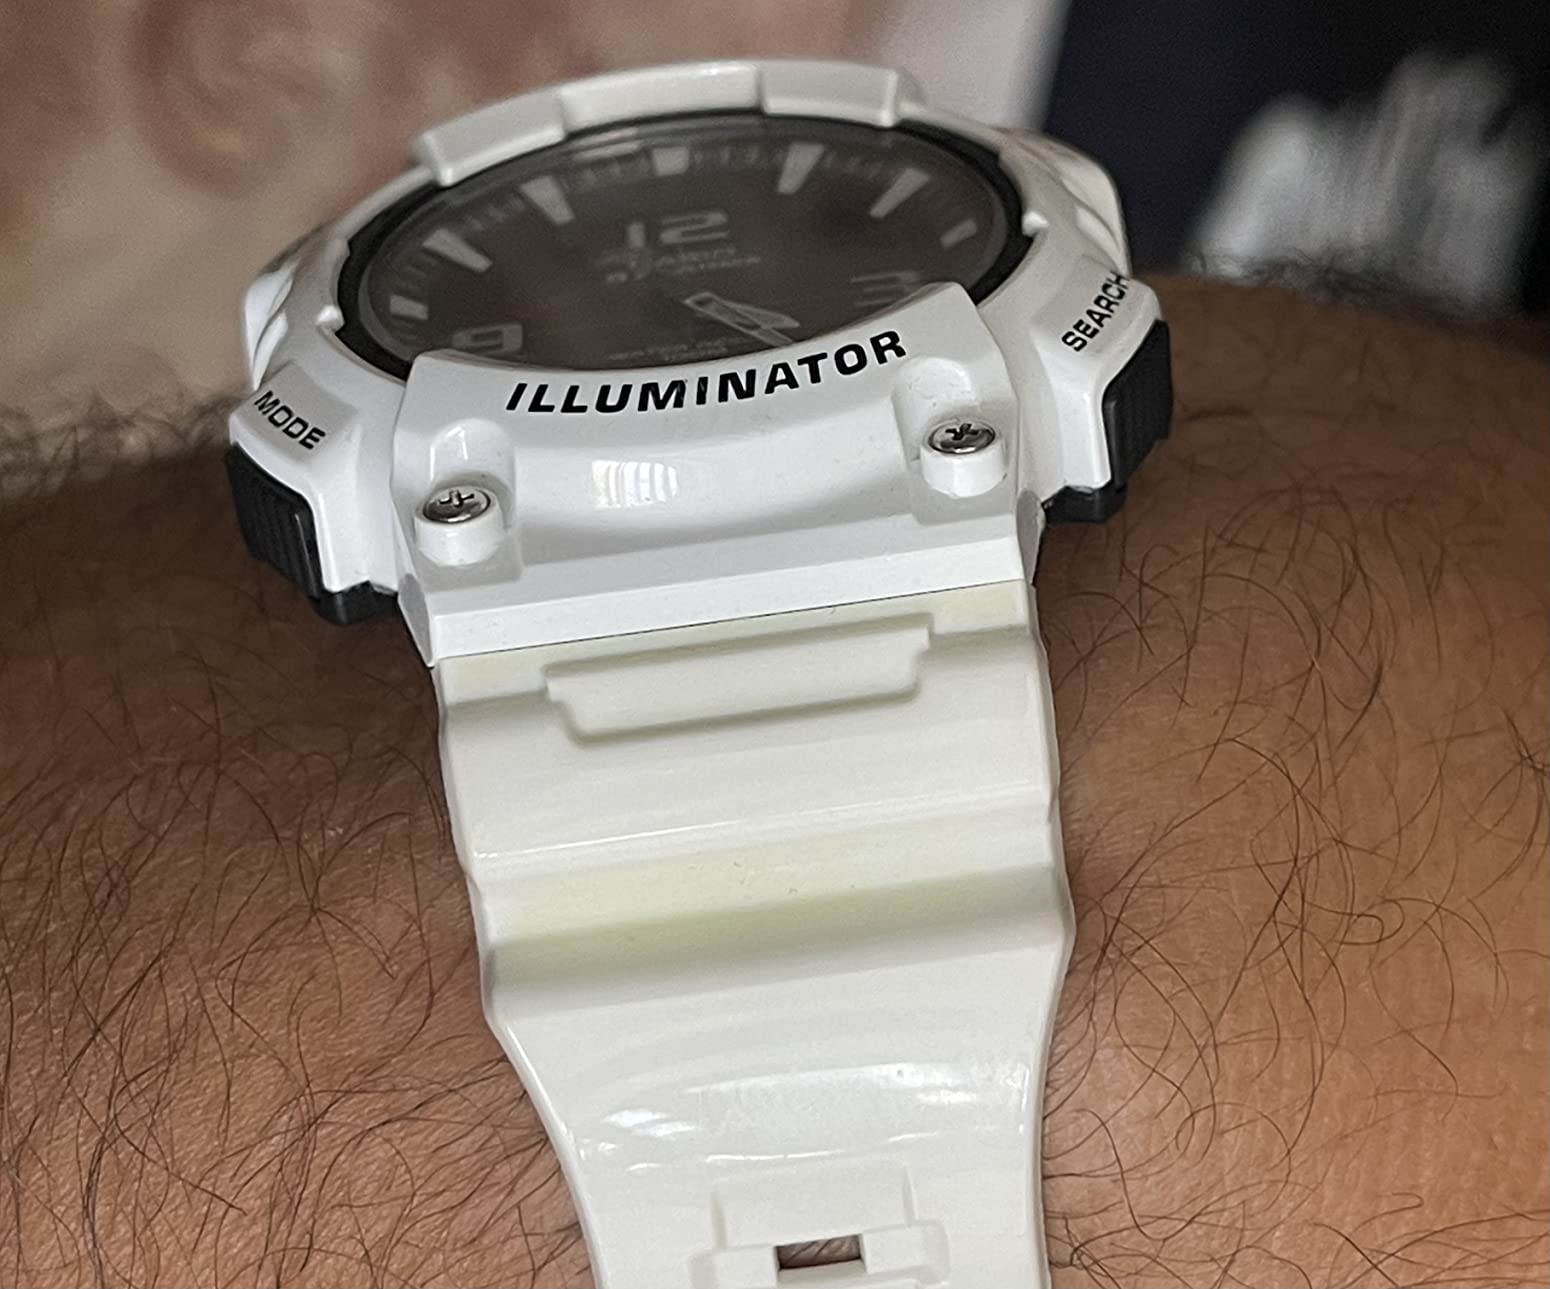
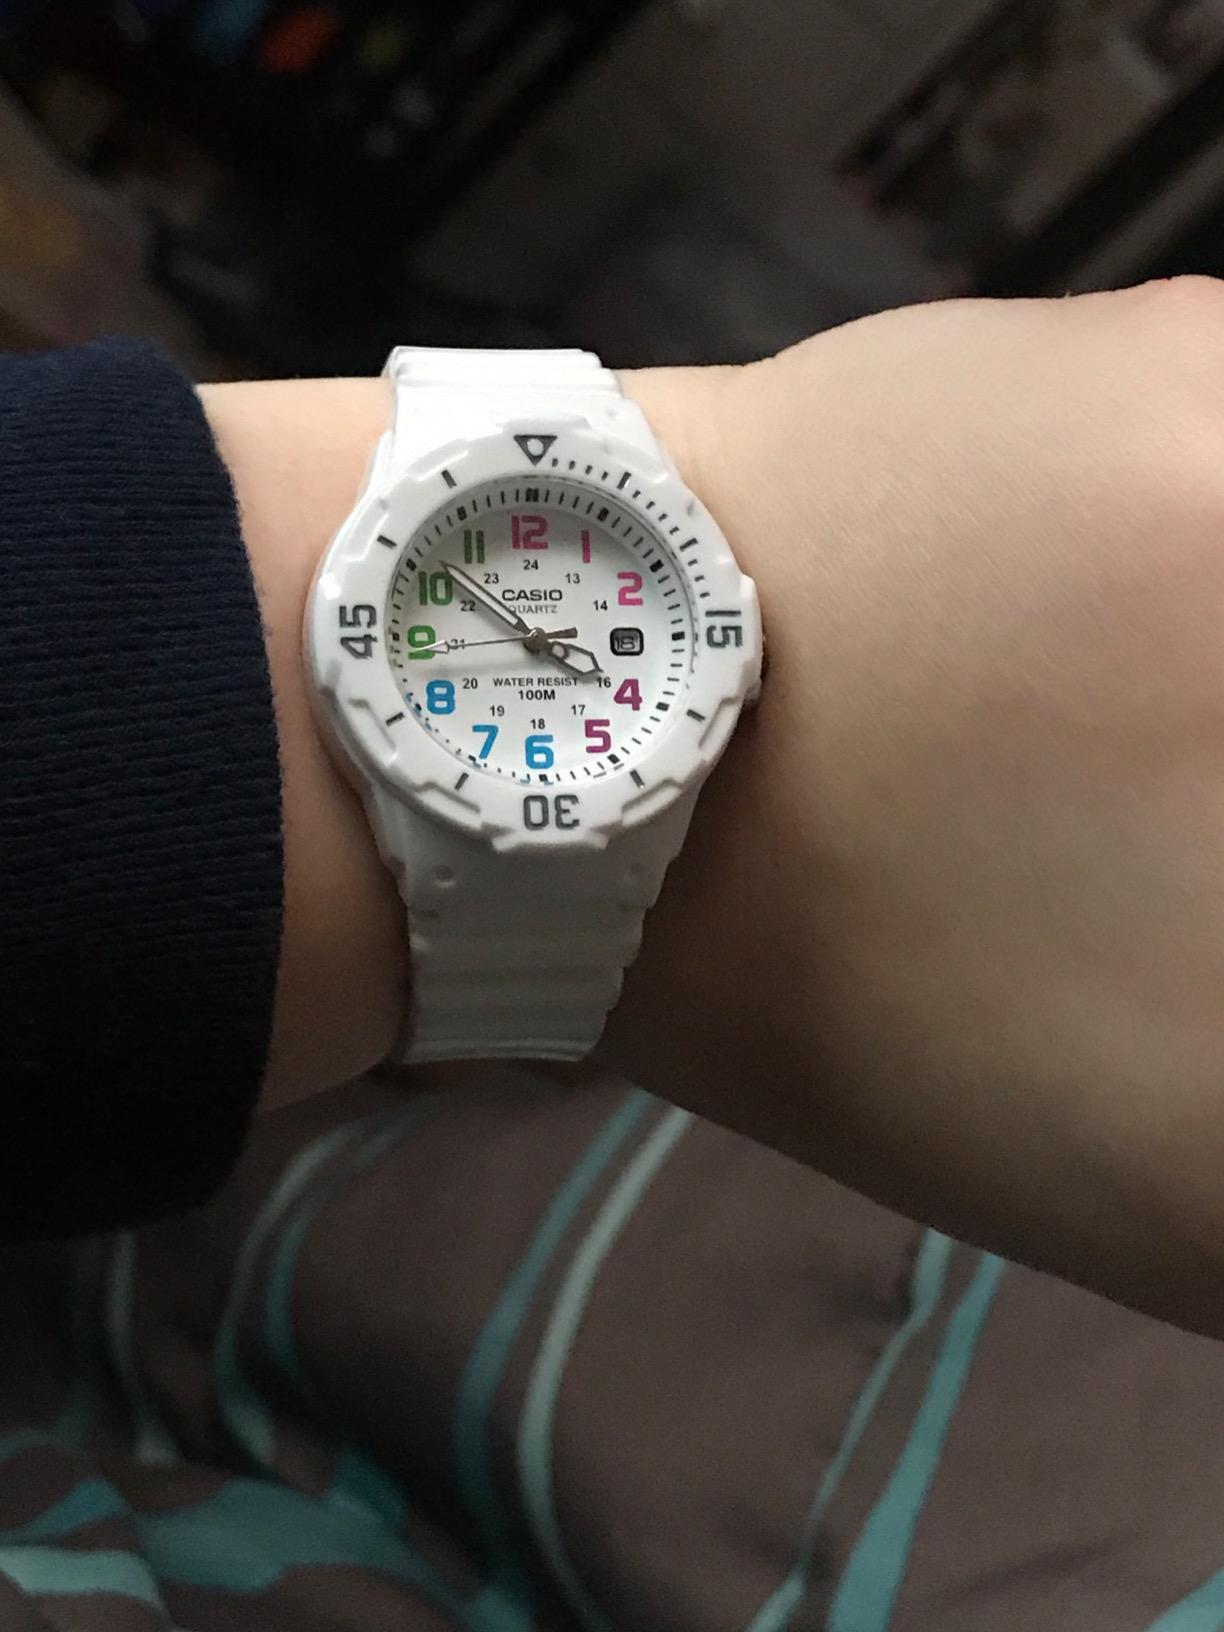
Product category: accessories_watch
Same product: no